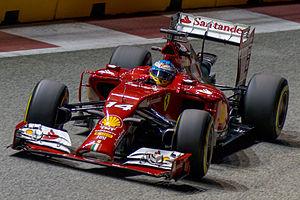
La Ferrari F14 T est la monoplace de Formule 1 engagée par la Scuderia Ferrari dans le cadre du championnat du monde de Formule 1 2014. Elle est pilotée par l'Espagnol Fernando Alonso, présent au sein de l'écurie italienne depuis la saison 2010, et le Finlandais Kimi Räikkönen, qui fait son retour chez Ferrari. Les pilotes essayeurs sont les Espagnols Marc Gené et Pedro de la Rosa, et l'Italien Davide Rigon. Conçue par les ingénieurs James Allison, Nikolas Tombazis et Pat Fry, la F14 T reprend les modifications de la réglementation technique en vigueur.